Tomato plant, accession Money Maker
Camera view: bottom (45 deg); turntable rotation: 150 degrees
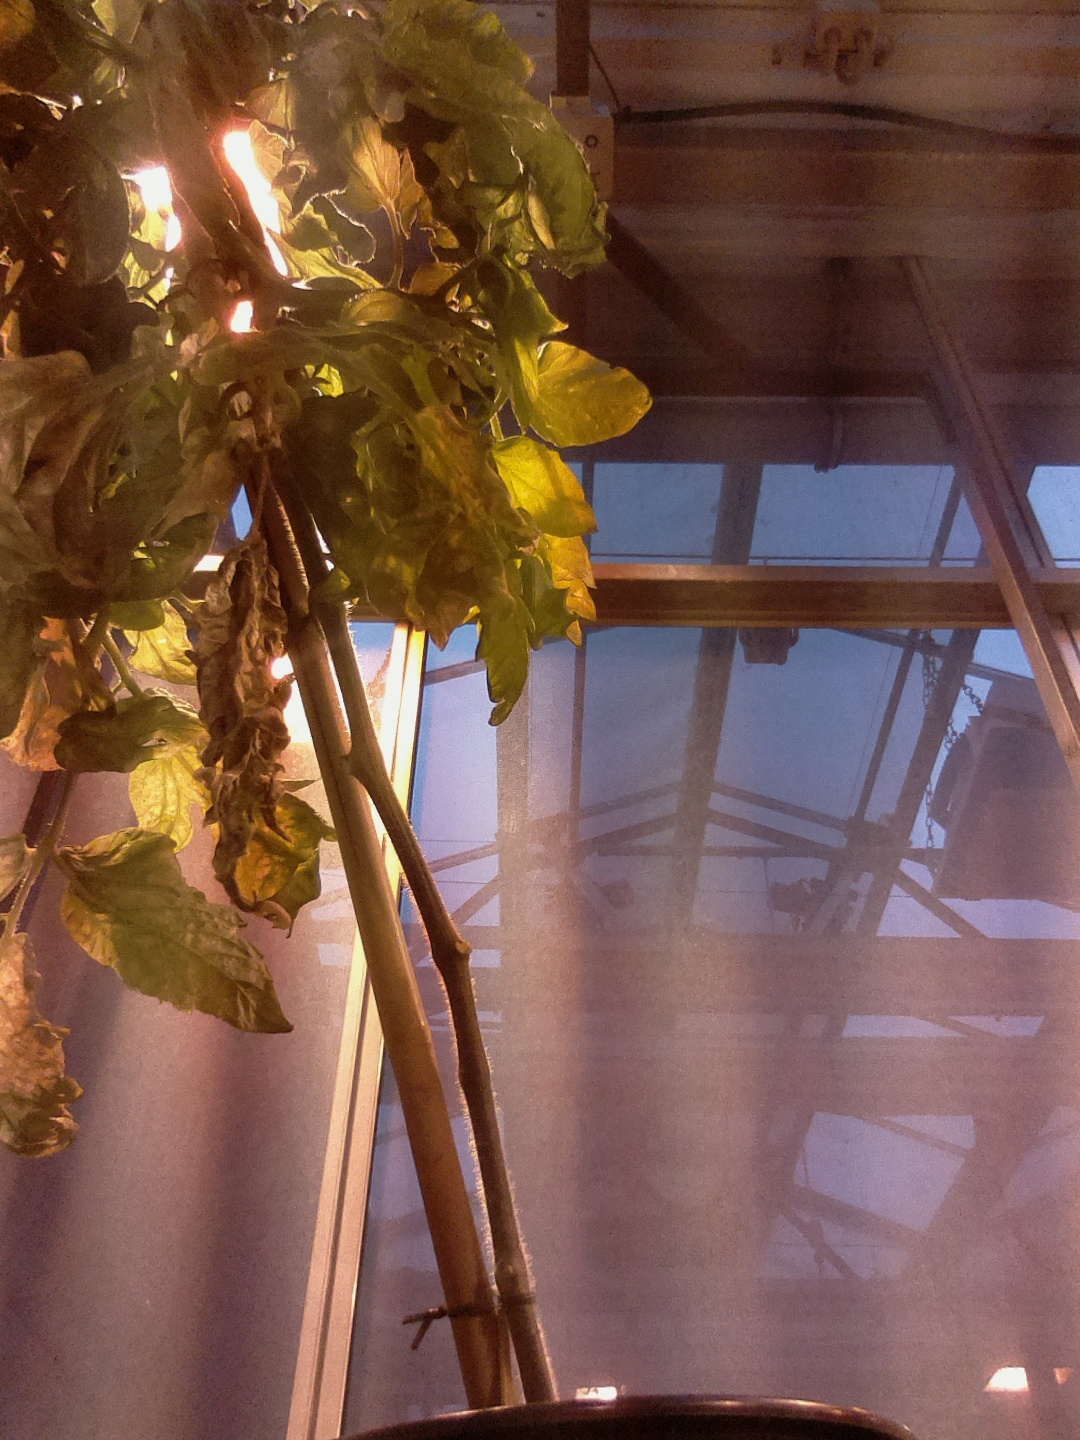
BBCH growth stage 74: 40%-50% of final fruit size